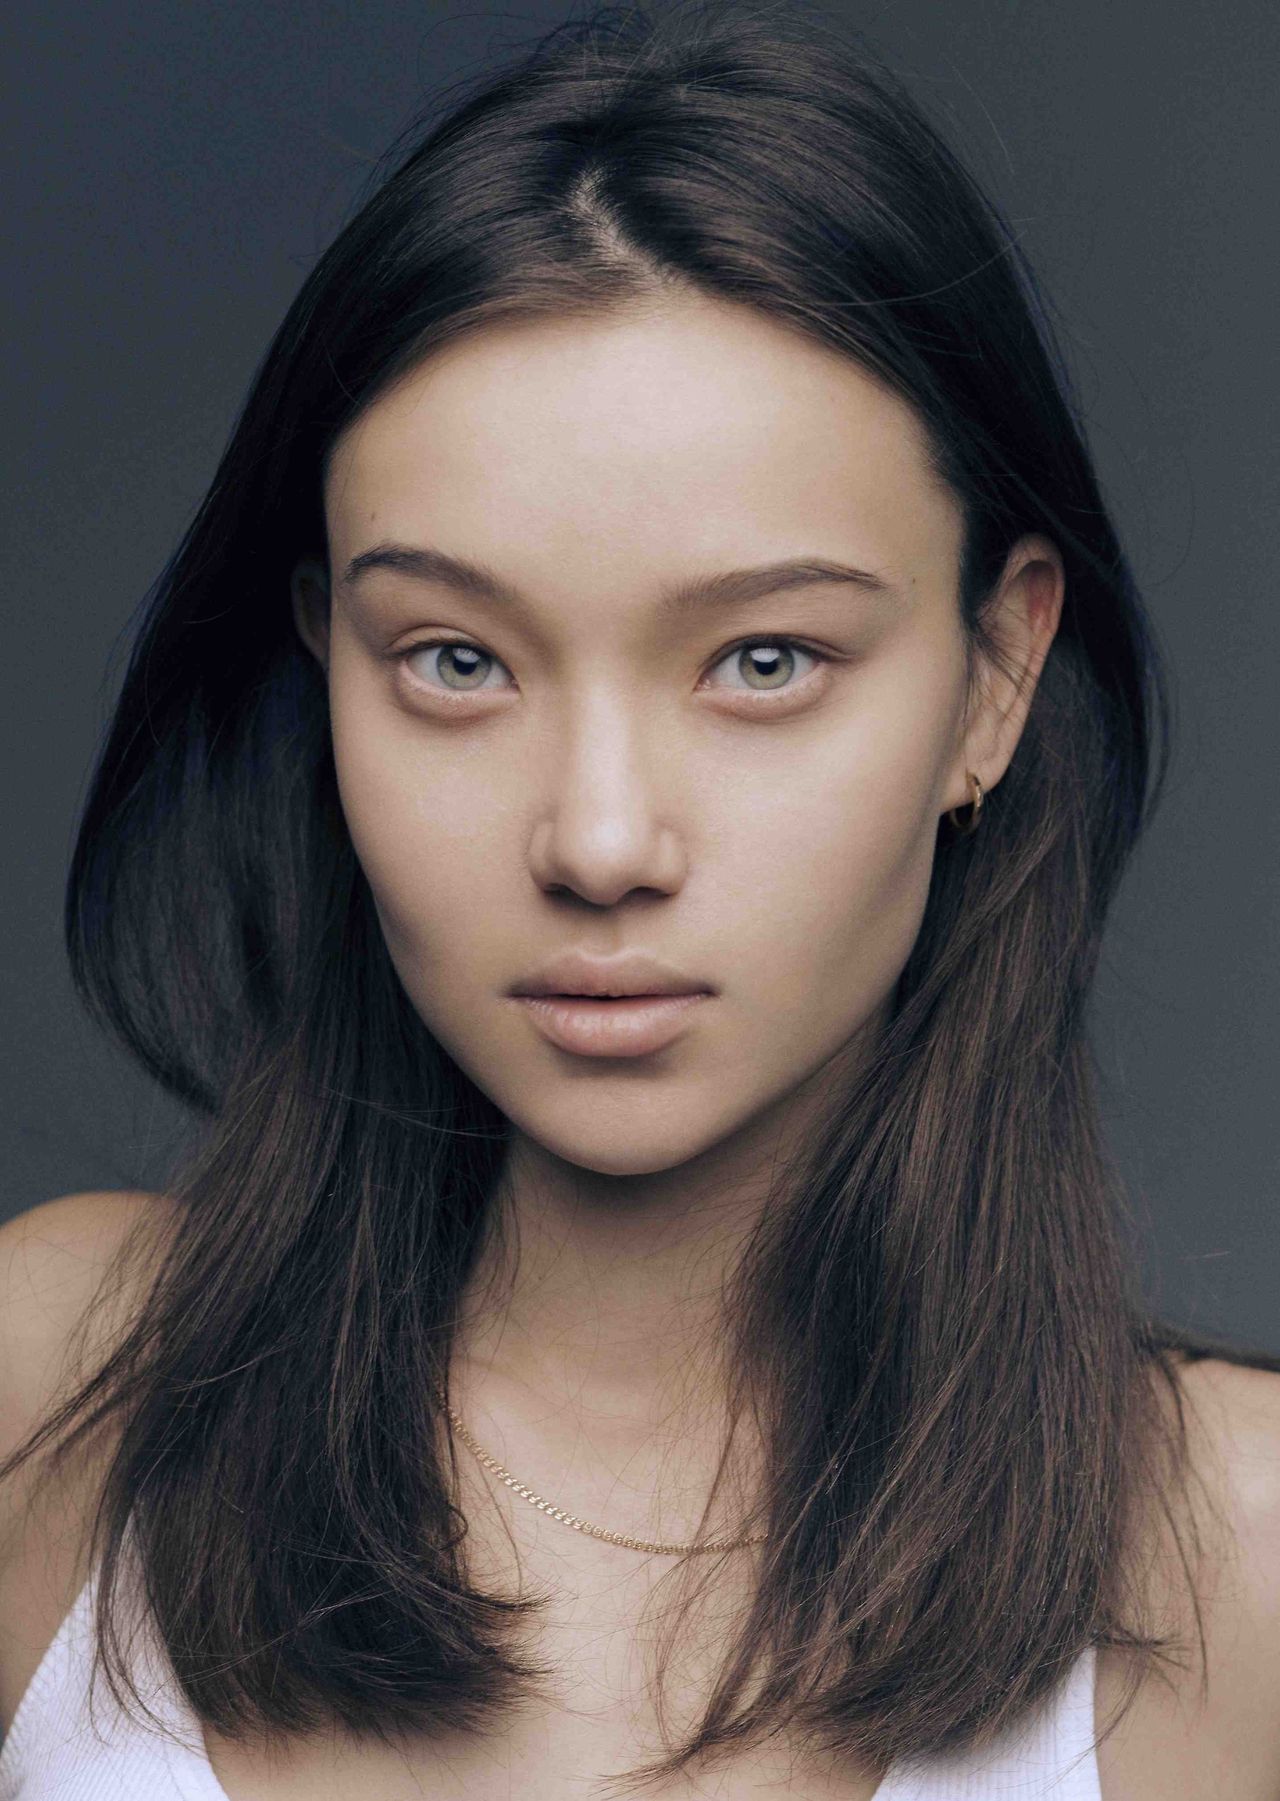
Gender: women